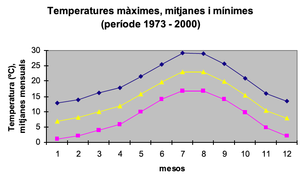
La province de Gérone est l'une des quatre provinces de la communauté autonome de Catalogne, dans le nord-est de l'Espagne. Sa capitale est la ville de Gérone.